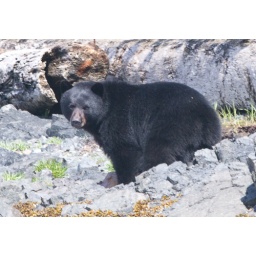
Here is a close-up of the black bear on Denny Island, near Bella Bella.